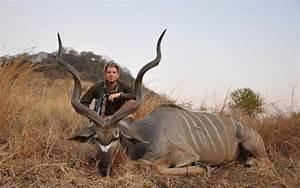
elephant